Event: Nepal Earthquake
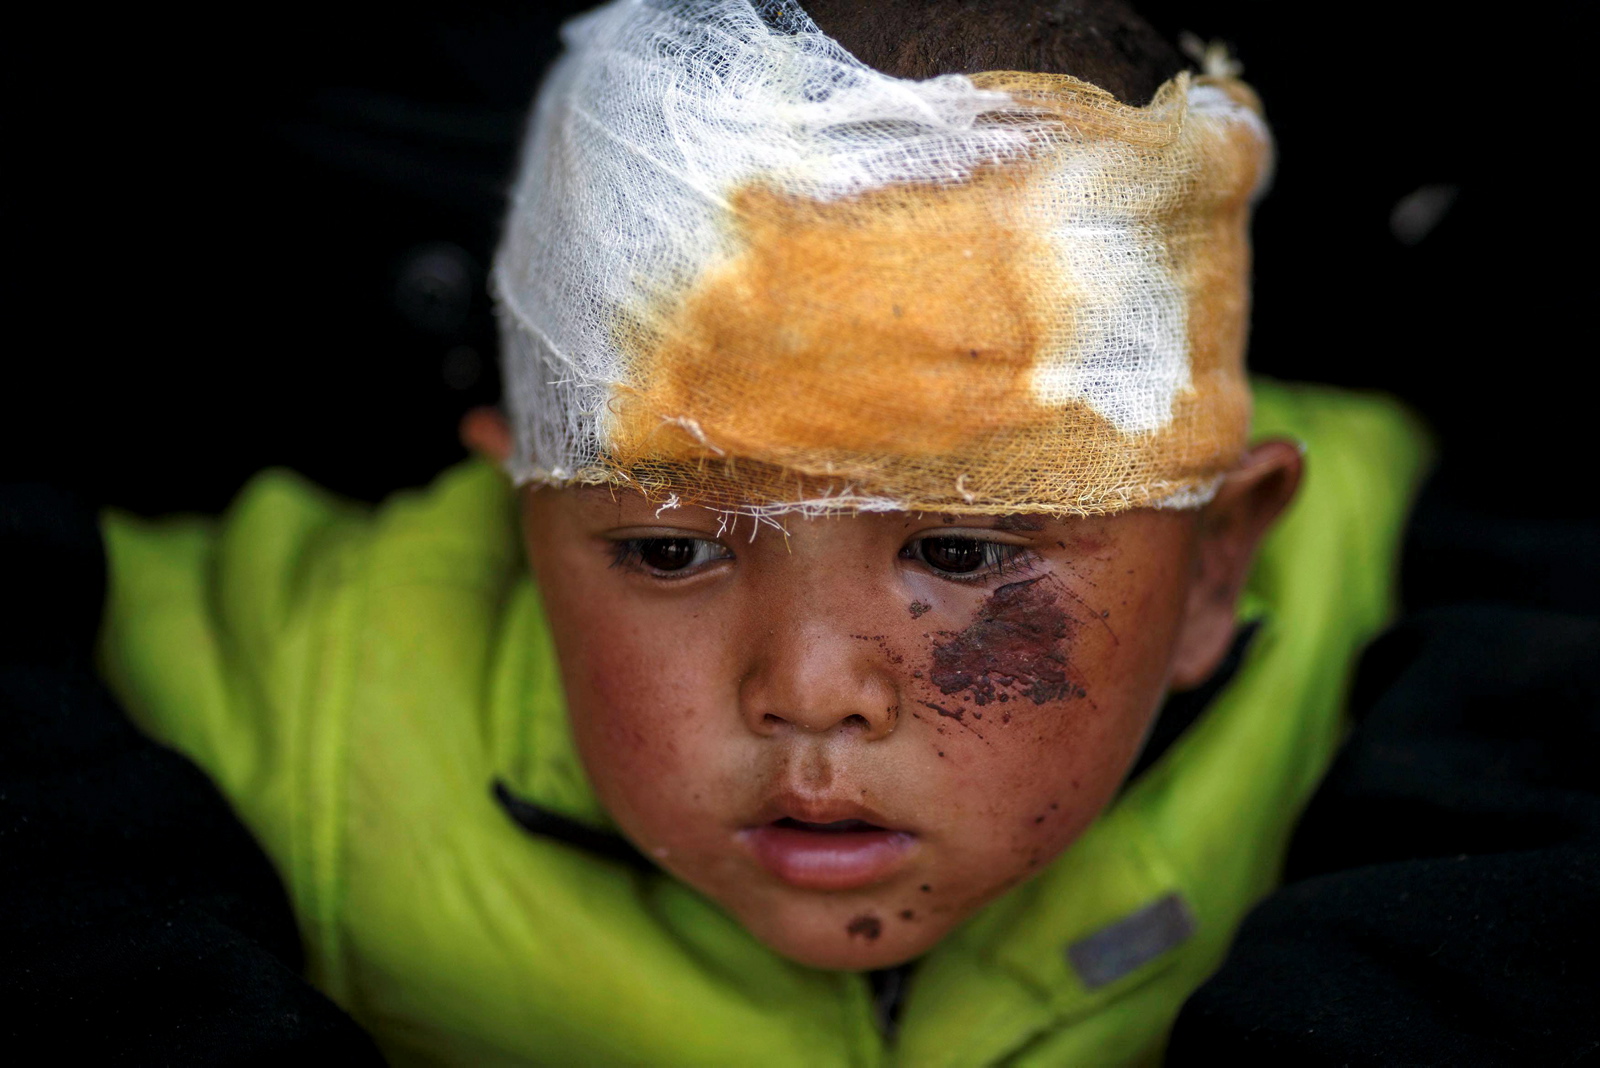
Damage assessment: damage